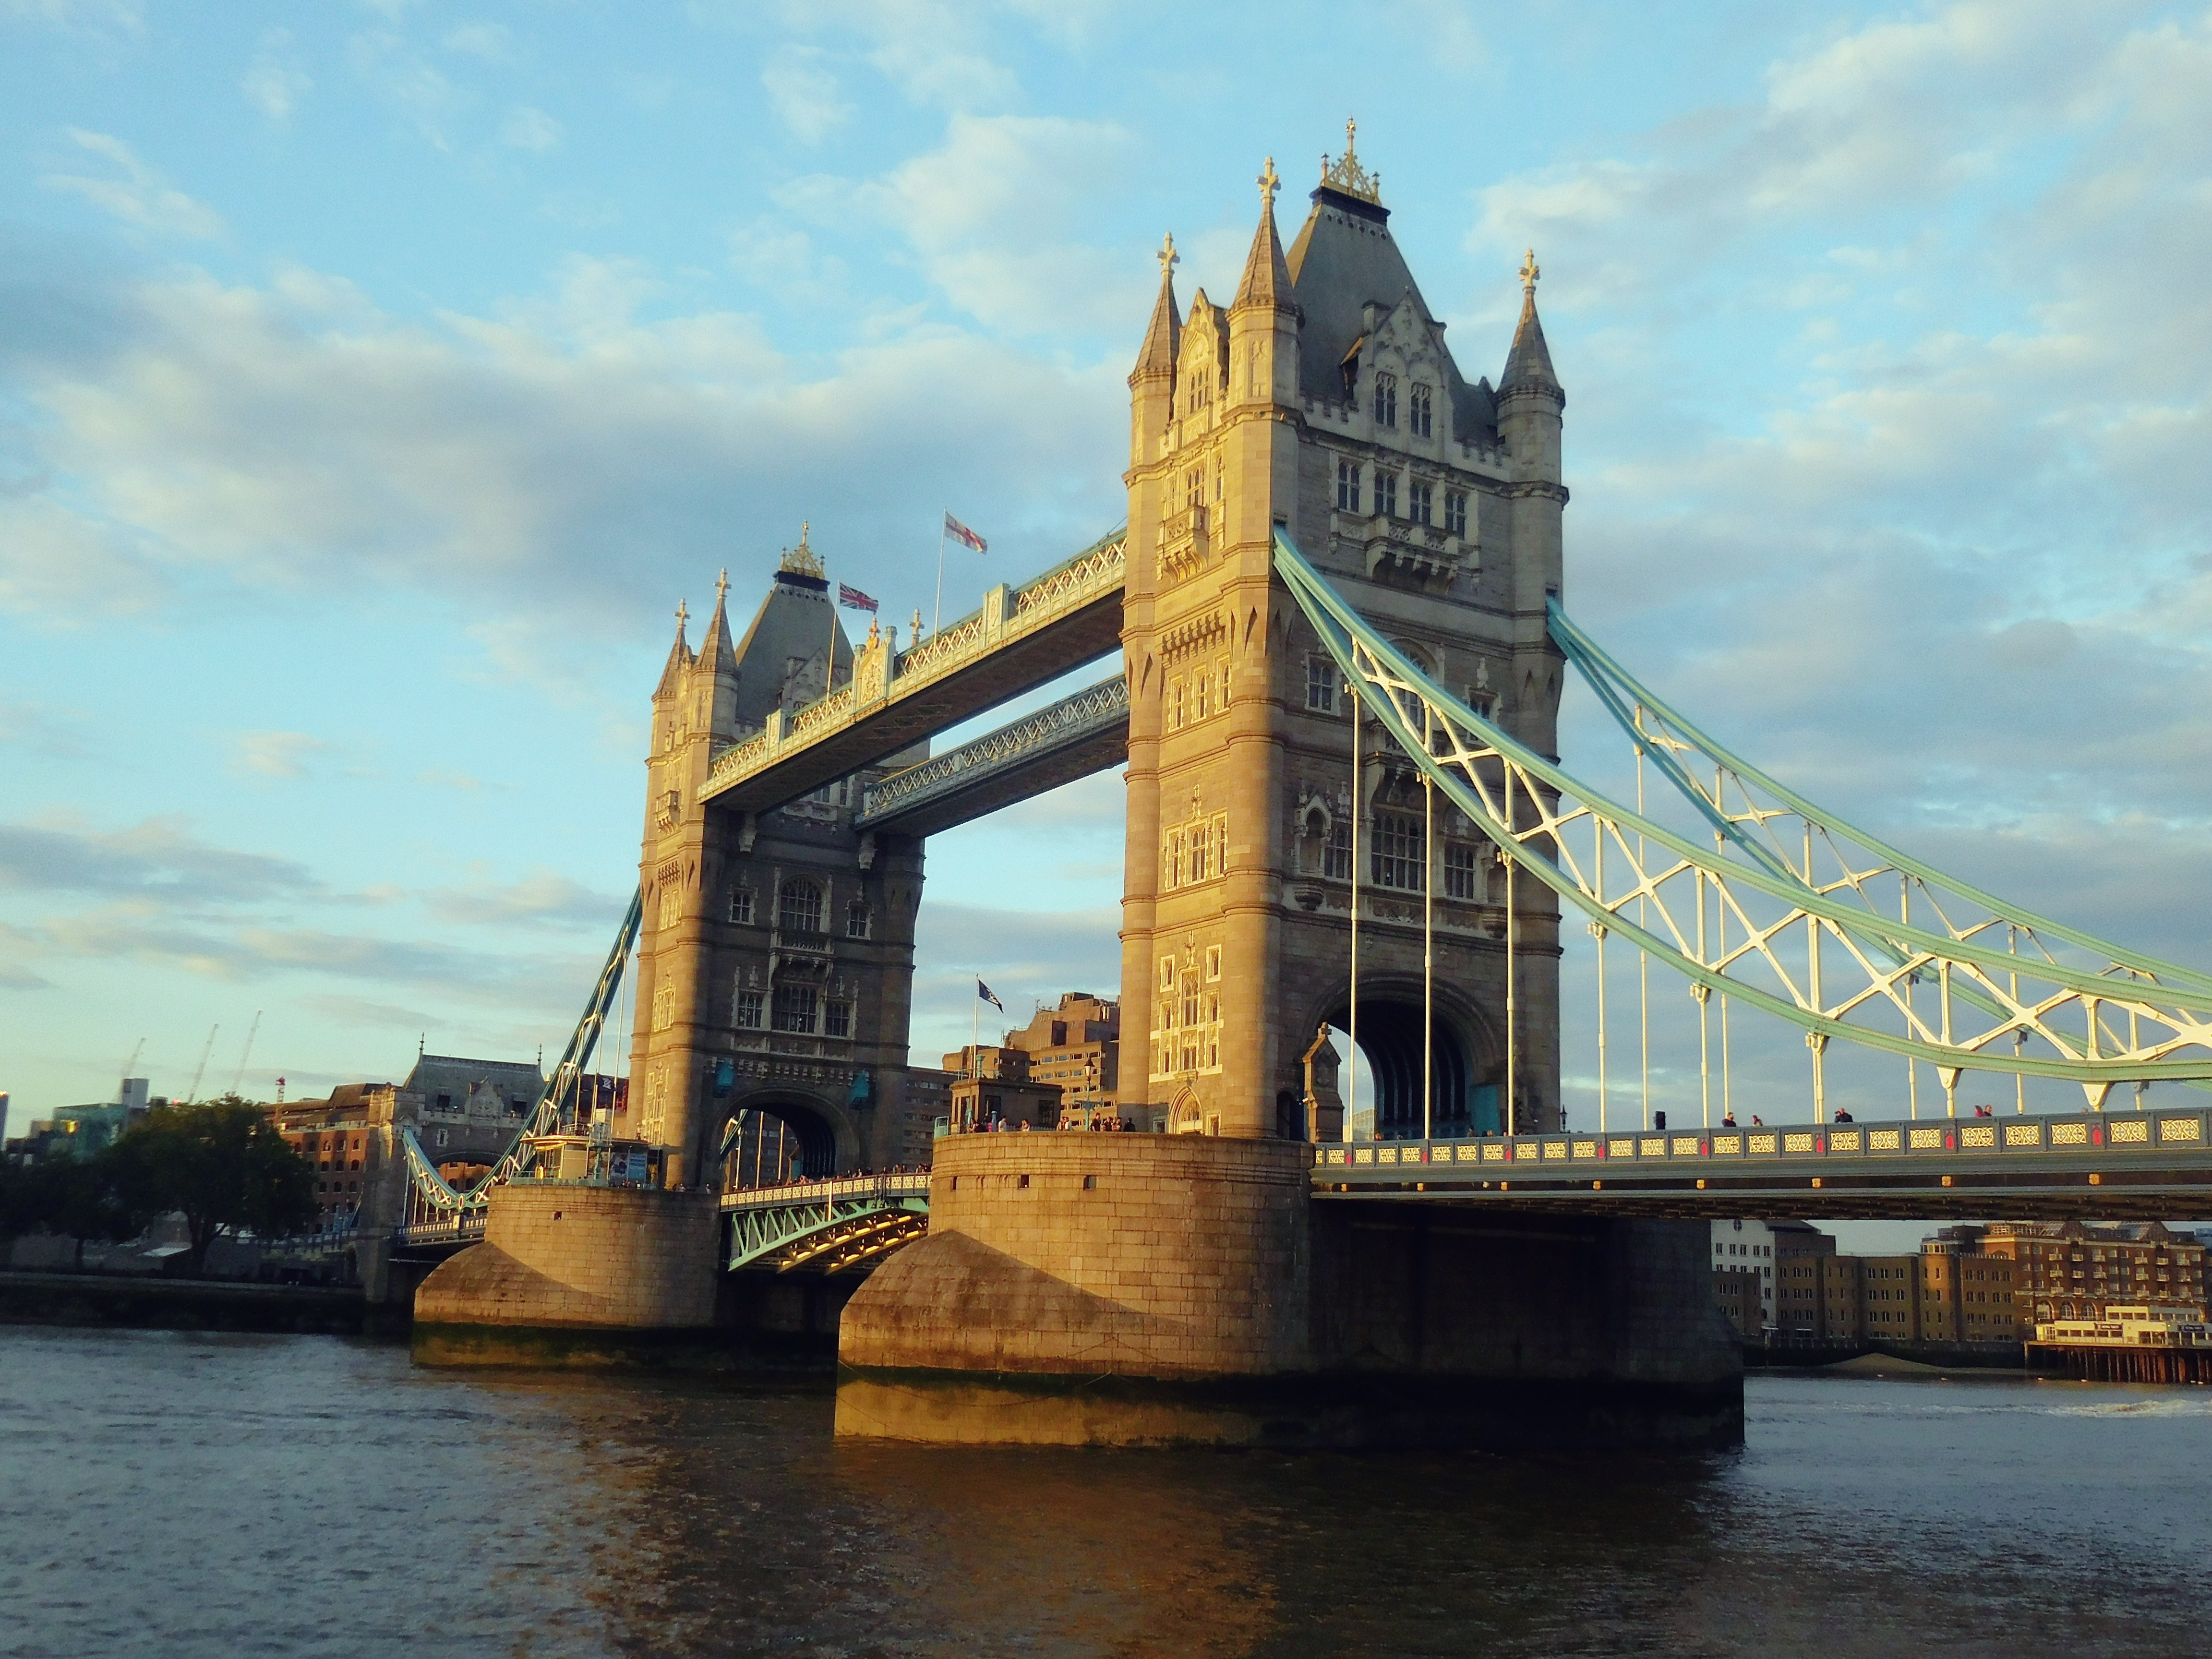
water, outdoor, architecture, sky, bridge, skyline, night, cloudy, building, city, urban, river, tourist, travel, dusk, europe, reflection, vehicle, tower, landmark, blue, attraction, tourism, tower bridge, waterway, uk, england, capital, london, clouds, great, british, famous, english, britain, kingdom, thames, iconic, touristic